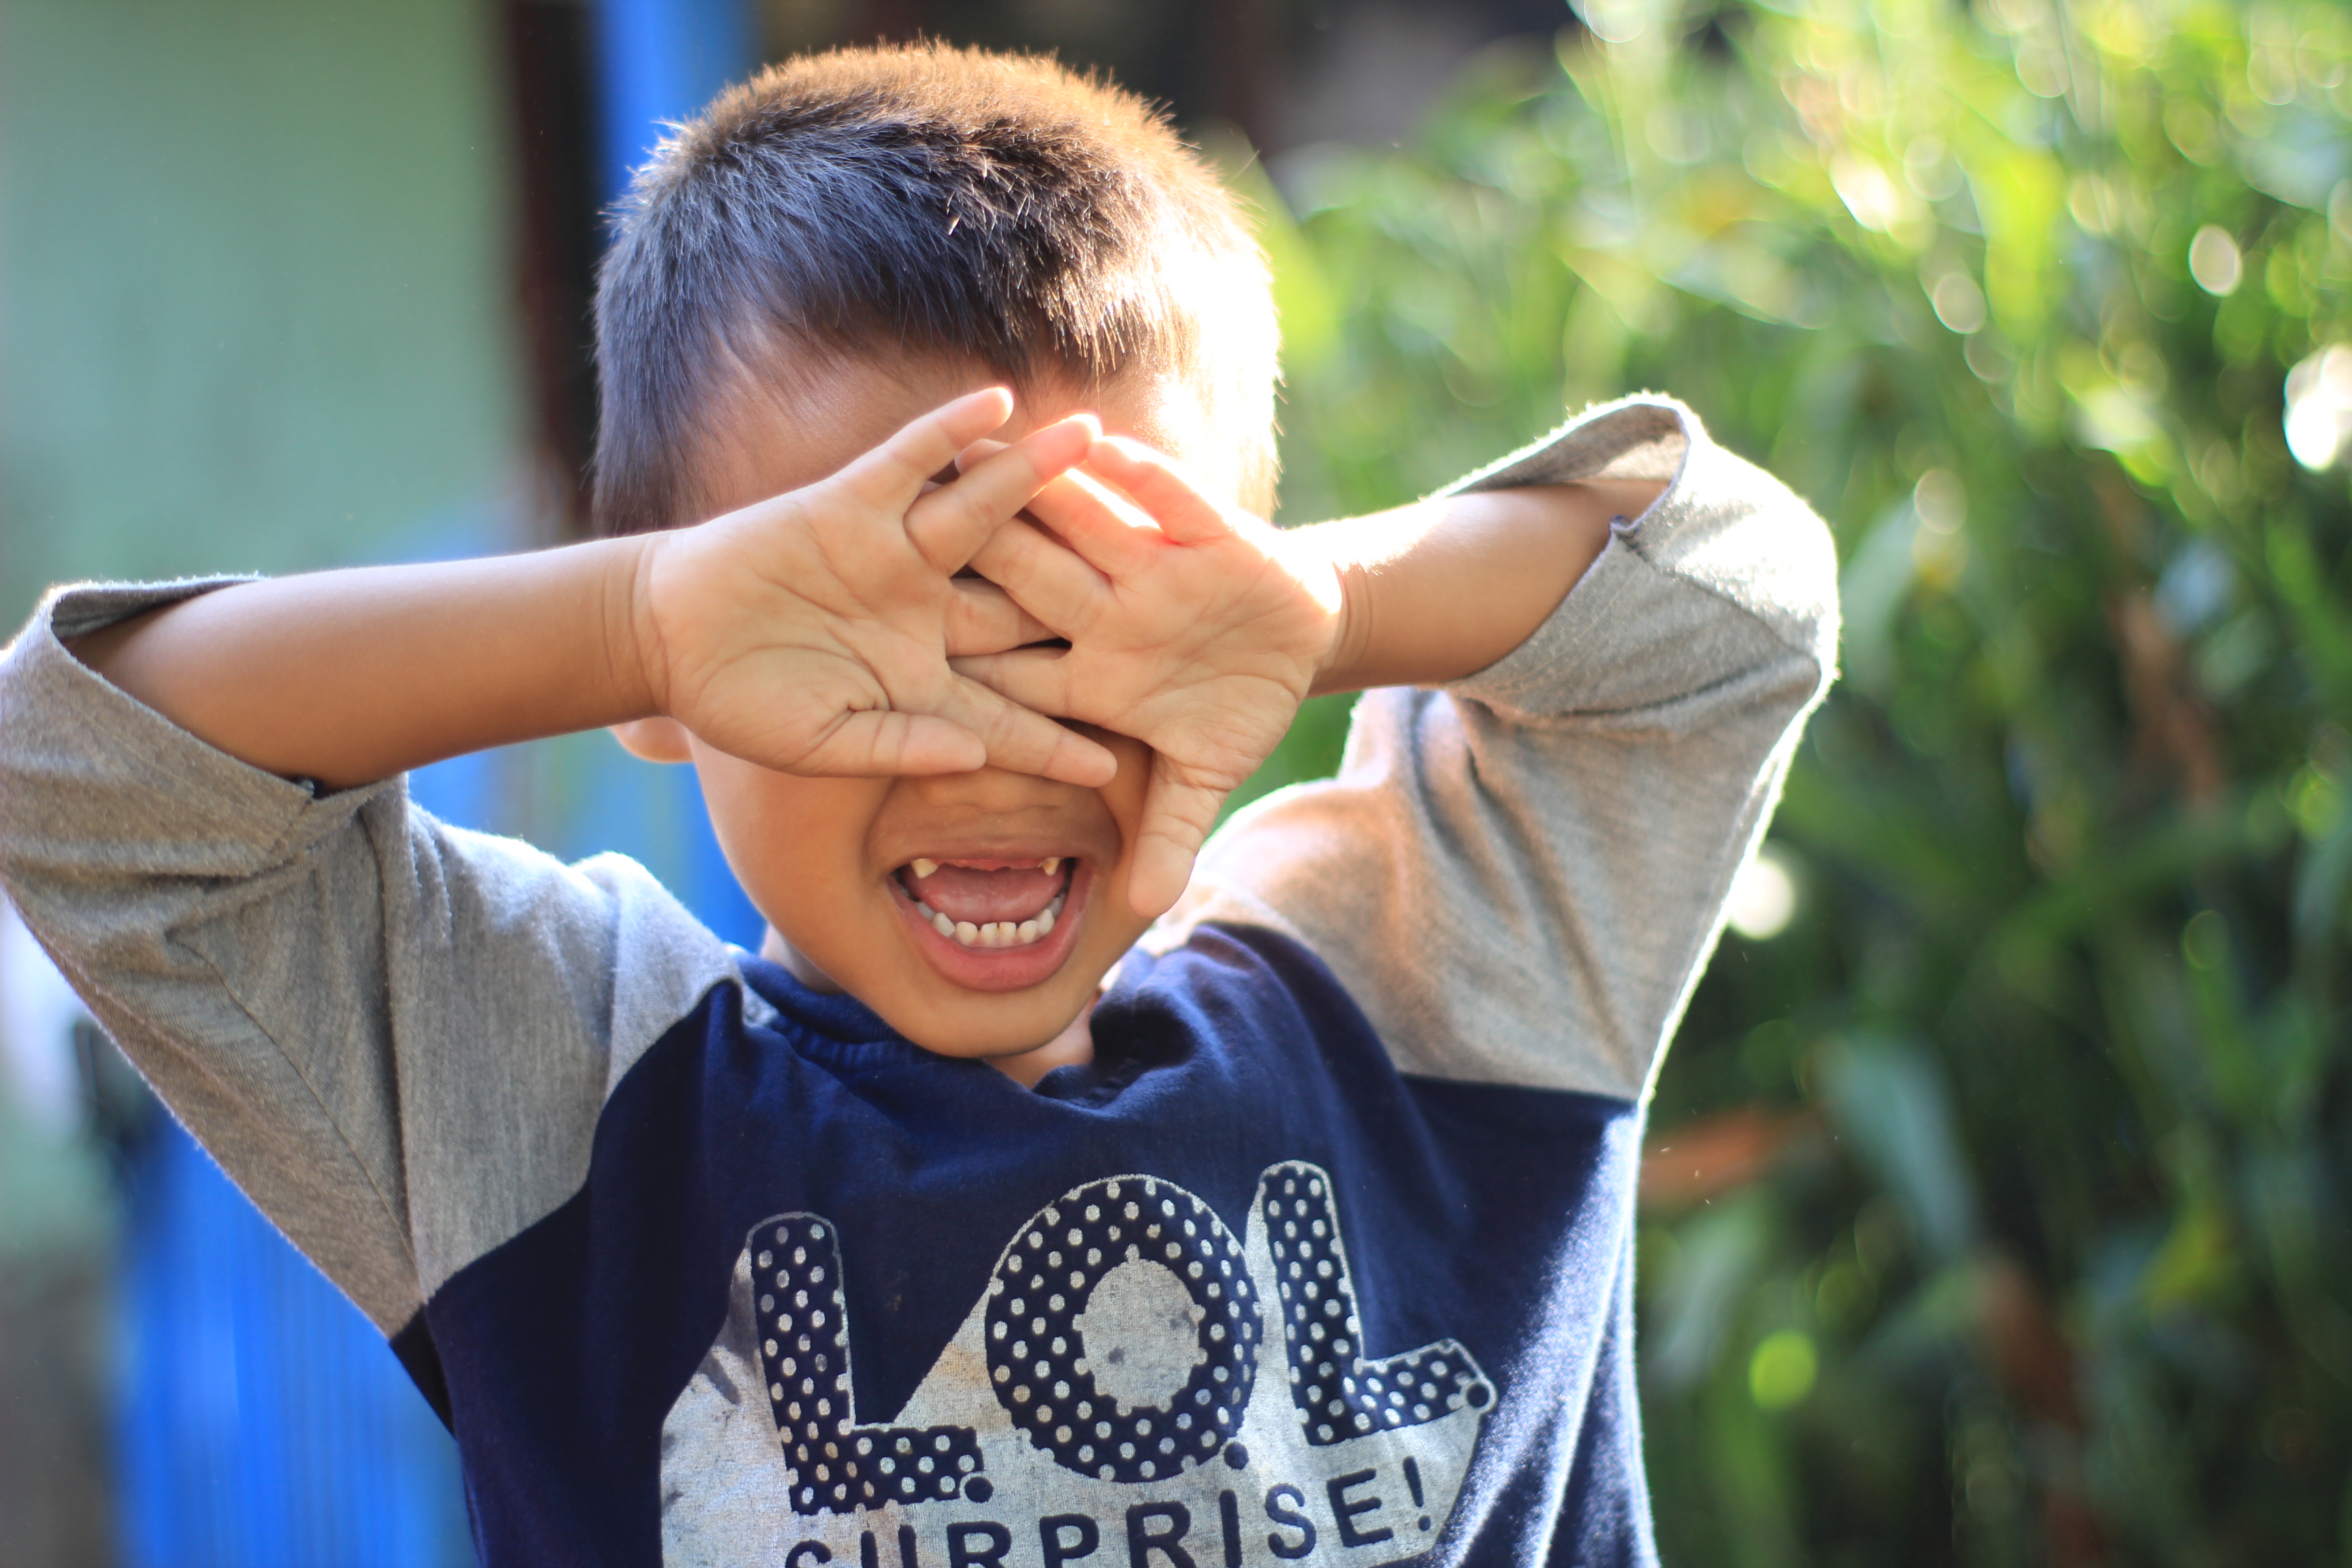
children, laugh, morning, facial expression, child, nose, male, forehead, arm, happy, fun, hand, smile, finger, ear, gesture, leisure